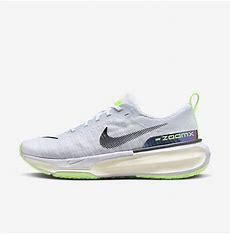
Brand: Nike
Model: Invincible 3